Answer in natural language. Considering the relative positions, where is modern brown dresser with six drawers (highlighted by a red box) with respect to brown square dining table (highlighted by a blue box)? Choose between the following options: right or left
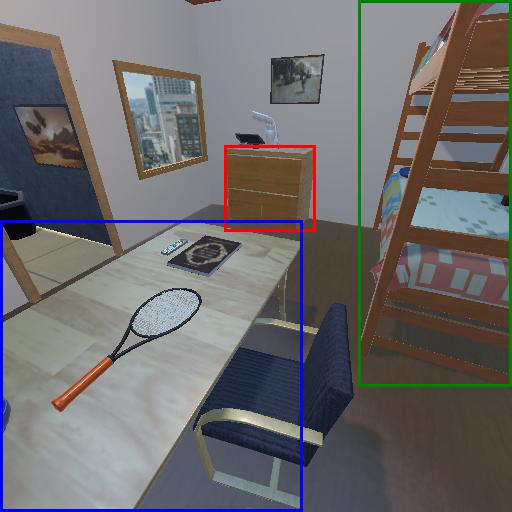
<answer>right</answer>